Alicia Fox

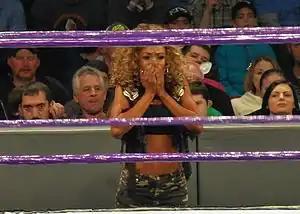
Alicia Fox valeting at WWE 205 Live in 2016.

On the December 6 episode of "205 Live", Fox started an on-screen relationship with Cedric Alexander by kissing him before his match against Noam Dar, in which Alexander was defeated. Dar dedicated his victory to Fox. Two weeks later on "Raw", Fox accompanied Alexander in a rematch against Dar, where he was victorious. Dar attempted to seduce her again afterwards. On January 10, 2017, an incensed Fox threw a backstage fit after Alexander severed ties with her on "205 Live", following her interference during his match with Dar, which eventually costed him the match. Subsequently, Fox became Dar's new valet. During this time, she began receiving gifts during matches on 205 Live, which Dar passed off as his. On one occasion, Fox was seen eating the flowers gifted to her at ringside, slowly displaying traits of her "crazy" gimmick again. It was eventually revealed that the sender of these gifts was Rich Swann, who subsequently turned down Fox as an act of revenge against her for Cedric Alexander, as she threw another fit. On June 4, Fox and Dar were defeated by Rich Swann and Sasha Banks in a mixed tag team match at Extreme Rules. Fox would continue to manage Dar as their relationship On the July 11 episode of "205 Live", Dar broke up with Fox after he lost to Alexander in an "I Quit" match.